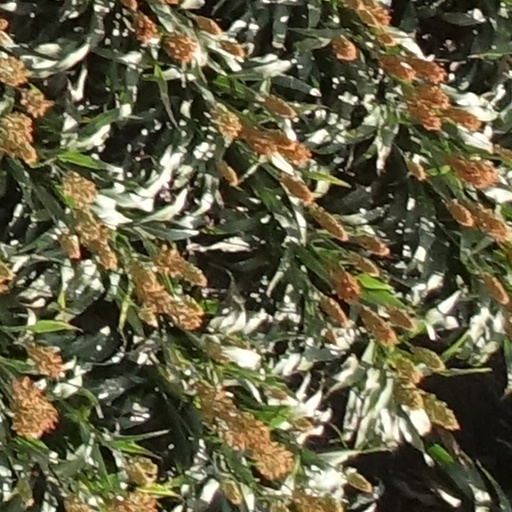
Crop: sorghum